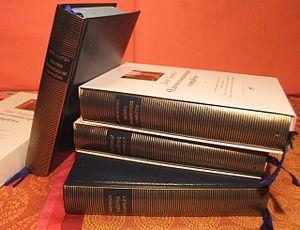
La Pléiade a choisi de placer Jane Austen parmi les auteurs du XVIIIe siècle (reliure, tranche supérieure et cordons marque-pages bleus). Ici les deux volumes des oeuvres romanesques complètes et les deux du théâtre de Marivaux.
La traduction des six romans de Jane Austen en langue française est précoce, ayant suivi assez rapidement leur parution originale en Grande-Bretagne. La première traduction a été une version française abrégée de Pride and Prejudice pour la Bibliothèque Britannique de Genève dès 1813, suivie par des éditions intégrales en 1821 et 1822. Les autres romans furent aussi édités en français peu après leur parution en anglais : 1815 pour la version de Sense and Sensibility écrite par Isabelle de Montolieu, 1816 pour celles de Mansfield Park et d'Emma. Les deux romans posthumes, Persuasion et Northanger Abbey, parurent en français, respectivement, en 1821 en 1824.
La traduction des six romans de Jane Austen s'est faite assez rapidement en français après leur parution originale en Grande-Bretagne, mais il a fallu attendre des années, voire le milieu du XIXᵉ siècle, pour trouver des traductions en d'autres langues européennes, et même le XXᵉ siècle en ce qui concerne les langues non européennes.